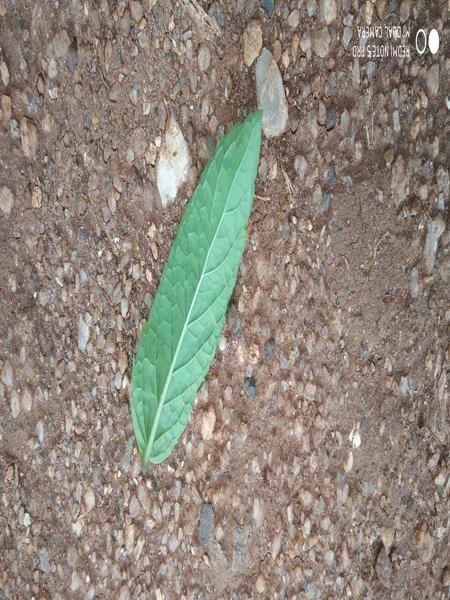
Plant: Mint